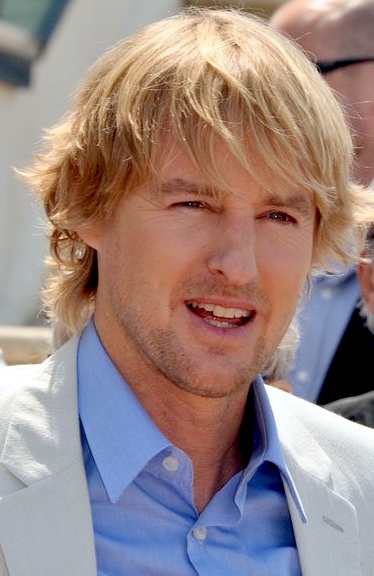
โอเวน วิลสัน

| name = โอเวน วิลสัน
| image = Owen Wilson Cannes 2011.jpg
| caption = โอเวน วิลสัน ในรอบปฐมทัศน์ของภาพยนตร์เรื่อง คืนบ่มรักที่ปารีส ที่เทศกาลภาพยนตร์กาน ในปี 2011
| birthname = โอเวน คันนิงแฮม วิลสัน
| birthplace = แดลลัส|เมืองแดลลัส รัฐเท็กซัส สหรัฐอเมริกา
| children = 3
| yearsactive = 1996–ปัจจุบัน
| ตุ๊กตาทอง =
| สุพรรณหงส์ =
| ชมรมวิจารณ์บันเทิง =
| โทรทัศน์ทองคำ =
โอเวน คันนิงแฮม วิลสัน (; เกิด 18 พฤศจิกายน ค.ศ. 1968) เป็นนักแสดงชาวอเมริกัน เป็นที่รู้จักจากผลงานการแสดงภาพยนตร์ที่กำกับโดยเวส แอนเดอร์สัน หลายเรื่อง ซึ่งในบรรดาภาพยนตร์ที่เขาร่วมงานกับเวส แอนเดอร์สัน มีภาพยนตร์ที่นอกจากเขาจะเป็นนักแสดงแล้วยังได้ร่วมทำหน้าที่เป็นนักเขียนบทด้วยเช่น "บอตเทิล ร็อคเก็ต" (1996), "รัชมอร์ แสบอัจฉริยะ" (1998) และ "เดอะ รอยัล เทนเนนบาว์ม ครอบครัวสติบวม" (2001) โดยผลงานการเขียนบทของเขาใน "เดอะ รอยัล เทนเนนบาว์ม ครอบครัวสติบวม" ได้รับคำชื่นชมอย่างมากส่งผลให้เขาถูกเสนอชื่อเข้าชิงรางวัลออสการ์ สาขาบทภาพยนตร์ดั้งเดิมยอดเยี่ยม|รางวัลออสการ์และเข้าชิงรางวัลแบฟตา สาขาบทภาพยนตร์ดั้งเดิมยอดเยี่ยม โดยผลงานเรื่องอื่นๆของเขาในภาพยนตร์ที่กำกับโดยเวส แอนเดอร์สัน ที่เป็นที่รู้จักเช่น "กัปตันบวมส์กับทีมป่วนสมุทร" (2004), "ทริปประสานใจ" (2007), "คดีพิสดารโรงแรมแกรนด์บูดาเปสต์" (2014) และ "ก๊วนข่าวหัวเห็ด" (2021) นอกจากนี้เขายังเคยถูกเสนอชื่อให้เข้าชิงรางวัลลูกโลกทองคำ สาขานักแสดงนำชายยอดเยี่ยม จากบทบาทการแสดงนำในภาพยนตร์ที่กำกับโดยวูดดี อัลเลนเรื่อง "คืนบ่มรักที่ปารีส" (2011)
โอเวน วิลสัน เป็นหนึ่งในสมาชิกของกลุ่มนักแสดงภาพยนตร์ตลกที่รวมตัวกันในชื่อกลุ่ม "แฟรต แพ็ค" อันประกอบไปด้วยนักแสดงชื่อดังเช่น เบน สติลเลอร์, วิล เฟอร์เรล, สตีฟ เฟอร์เรล, แจ็ก แบล็ก, พอล รัด, เจมส์ แฟรนโก, วินซ์ วอห์น และ ลุค วิลสัน น้องชายของเขาที่มักจะมีผลงานร่วมกัน โดยผลงานภาพยนตร์ตลกที่เขาร่วมงานกับนักแสดงในกลุ่มแฟรต แพ็ค เช่น "ซูแลนเดอร์ เว่อร์ซะ" (2001), "สตาร์สกี้ แอนด์ ฮัทช์ คู่พยัคฆ์แสบซ่าท้านรก" (2004), "ป่วนให้ปิ๊ง แล้วชิ่งแต่ง" (2005), "ฉัน, เธอและเกลอแสบนายดูพรี" (2006), "รักเรางานเข้าแล้ว" (2010), "เดอะ บิ๊ก เยียร์ ขอบิ๊กสักปีนะ" (2011) และ"คู่ป่วนอินเทิร์นดูโอ" (2013) ซึ่งนอกจากภาพยนตร์ที่กำกับการแสดงโดยเวส แอนเดอร์สัน และ การร่วมงานกับกลุ่ม แฟรต แพ็ค เขายังมีผลงานในภาพยนตร์แนวครอบครัวอย่าง "คืนมหัศจรรย์...พิพิธภัณฑ์มันส์ทะลุโลก" (2006), "มาร์ลีย์ แอนด์ มี จอมป่วนหน้าซื่อ" (2008), "มหึมาพิพิธภัณฑ์ ดับเบิ้ลมันส์ทะลุโลก" (2009), "ไนท์ แอท เดอะ มิวเซียม ความลับสุสานอัศจรรย์" (2014) และ "ชีวิตมหัศจรรย์ วันเดอร์" (2017) อีกทั้งยังแสดงเป็น "สายลับมอร์เบียส" ใน "โลกิ (ละครชุด)|โลกิ " (2021 – ปัจจุบัน) ซึ่งเป็นละครชุดอันเป็นส่วนหนึ่งของจักรวาลภาพยนตร์มาร์เวล ทางดิสนีย์+
== ประวัติ ==
โอเวน วิลสัน เกิดที่เมืองแดลลัส รัฐเท็กซัส เป็นลูกชายของนาง ลอรา คันนิงแฮม วิลสัน และนาย โรเบิร์ต แอนดรูว์ วิลสัน โดยแม่ของเขาเป็นช่างภาพผู้มีชื่อเสียงและมีผลงานหนังสือภาพถ่ายตลอดจนการจัดนิทรรศการภาพถ่ายที่ได้รับความนิยม ส่วนพ่อของเขาเป็นผู้บริหารของสถานีโทรทัศน์ ครอบครัวของเขาเป็นคาทอลิกที่มีพื้นเพมาจากชาวไอริช โดยเขาเข้ารับการศึกษาที่โรงเรียนการทหารแห่งรัฐนิวเม็กซิโก และเรียนต่อศิลปศาสตร์ที่มหาวิทยาลัยเท็กซัส ออสติน แม้เขาจะเรียนไม่จบแต่ช่วงที่เรียนอยู่ในมหาวิทยาลัยทำให้เขาได้มีโอกาสรู้จักและกลายเป็นเพื่อนสนิทกับเวส แอนเดอร์สัน ที่เรียนอยู่ภาควิชาปรัชญา ซึ่งต่อมาทั้งคู่ได้มีผลงานภาพยนตร์ร่วมกันมากมาย
โอเวนเคยเขียนบทภาพยนตร์อินดี้มาก่อนหน้านั้นแล้ว เมื่อกลางทศวรรษที่ 90 และอยากจะลองอำนวยการสร้างและแสดงเองด้วย จึงชวนเพื่อนนักศึกษาที่ชื่อ เวส แอนเดอร์สัน (ปัจจุบันเป็นผู้กำกับที่มีชื่อเสียง จากเรื่อง Rushmore และ The Royal Tenenbaums) ร่วมกันเขียนบทและสร้างภาพยนตร์สั้นชื่อ Bottle Rocket โดย ลุค รับหน้าที่แสดงนำ ได้รับความสนใจตามเทศกาลหนังต่าง ๆ จนเป็นที่สนใจของ เจมส์ แอล บรุ๊คส์ และถูกนำไปสร้างเป็นภาพยนตร์ยาวในปี 1996 โดยบรุ๊คส์เป็นผู้อำนวยการสร้าง ถึงแม้เวอร์ชันภาพยนตร์ยาวไม่ค่อยประสบความสำเร็จนัก แต่ก็ได้เสียงตอบรับที่ดีพอสมควรจากกลุ่มนักวิจารณ์
โอเวนก็มีโอกาสได้ลับฝีมือการเขียนบทอยู่เสมอ และได้ร่วมแสดงบทเล็ก ๆ ในเรื่อง The Cable Guy (1996) ของ เบน สติลเลอร์ ตลอดจนเรื่อง Anaconda (1997) อีกด้วย นอกจากนี้ เขายังได้ร่วมอำนวยการสร้างผลงานรางวัลออสการ์ เรื่อง As Good As It Gets (1997) ในปีถัดมา เขาร่วมแสดงเรื่อง Armageddon และรับบทเป็นคนติดยาใน Permanent Midnight ตลอดจนได้ร่วมกับ เวส แอนเดอร์สัน เขียนบทหนังที่ประสบความสำเร็จอย่างมากอีกเรื่อง คือ Rushmore (1998) หลังจากนั้น ก็มีภาพยนตร์ที่เด่น ๆ ได้แก่ The Haunting (1999), Meet the Parents (2000), Zoolander, The Royal Tenenbaums (2001) และ Behind Enemy Lines (2001) เป็นต้น
สิงหาคม 2007 โอเวนอกหักจากเคท ฮัตสัน นักแสดงสาวที่เจอกันครั้งร่วมงานในภาพยนตร์เรื่อง You, Me and Dupree โอเวนกินยาเกินขนาดเข้าไปพร้อมกับเชือดข้อมือตัวเองด้วย จนถูกนำตัวหามส่งโรงพยาบาล "โอเวน วิลสัน" ฆ่าตัวตายเห็นภาพ "เคท ฮัตสัน" กอดจูบแฟนใหม่ โดย ผู้จัดการออนไลน์ 28 สิงหาคม 2550 18:00 น.
== อ้างอิง ==
หมวดหมู่:นักแสดงอเมริกัน
หมวดหมู่:บุคคลจากออสติน
หมวดหมู่:บุคคลจากแดลลัส